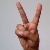
The image shows a hand gesture representing the letter 'V' in Indian Sign Language.